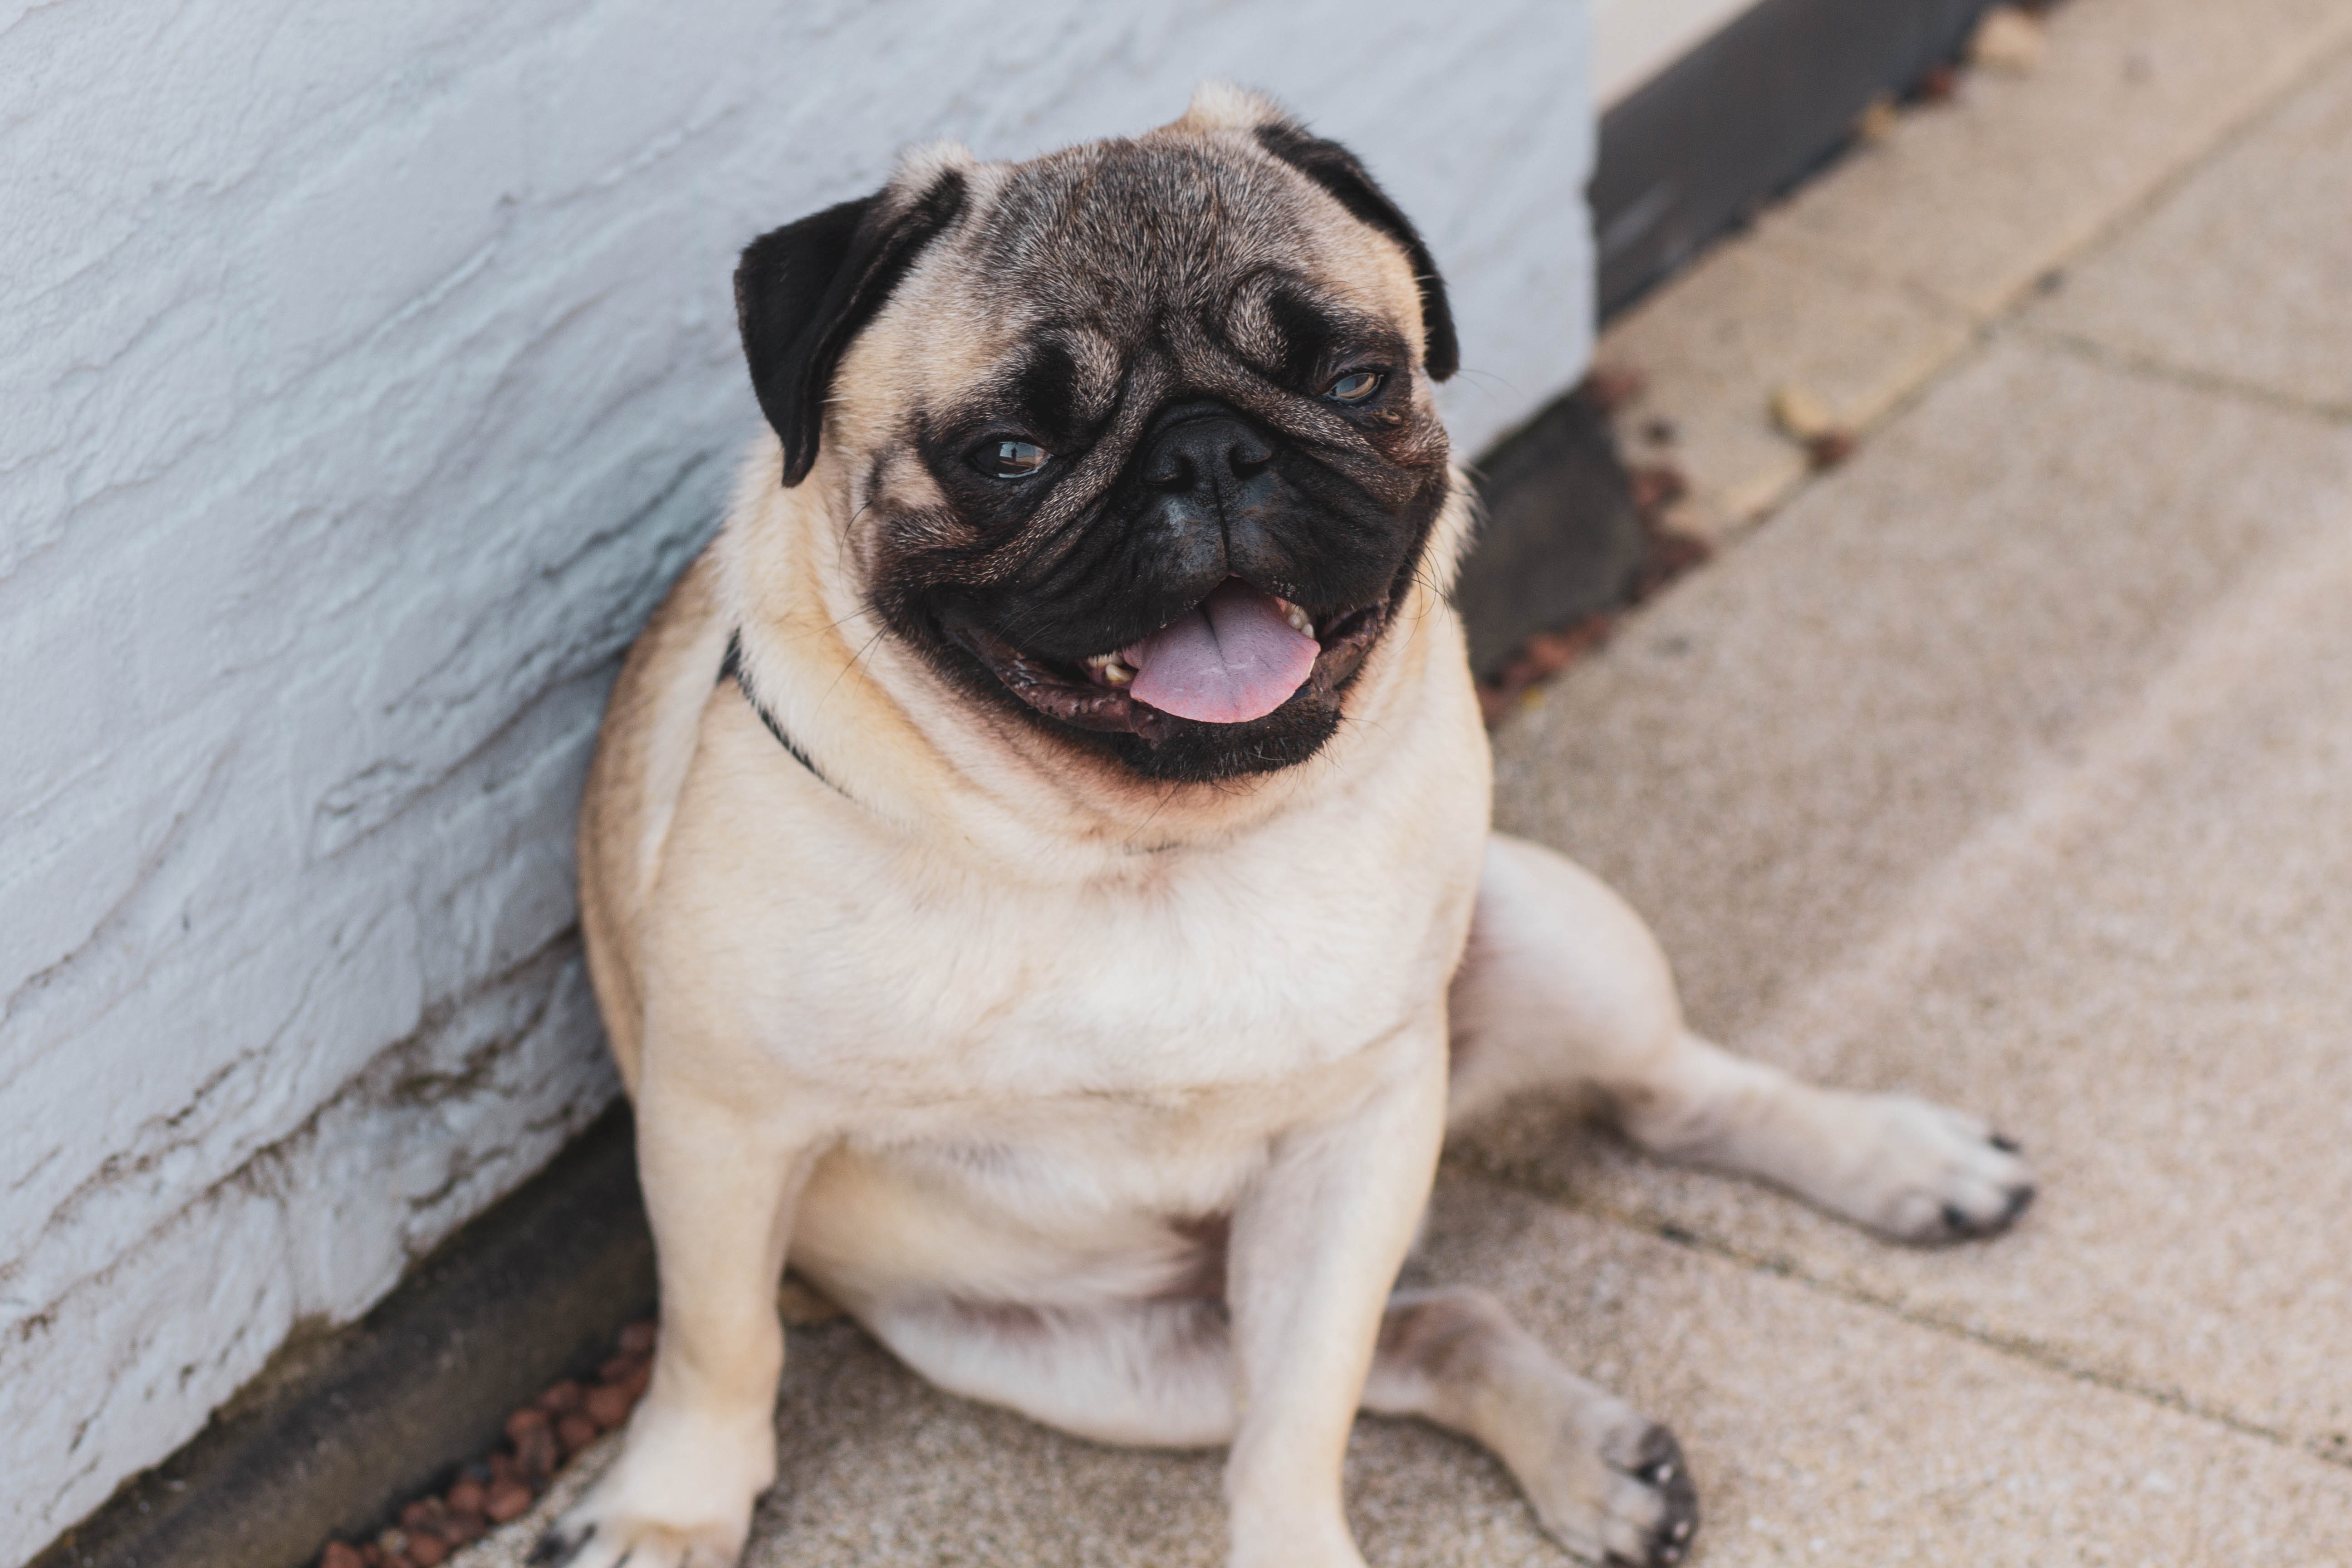
dog, pug, mammal, vertebrate, dog breed, canidae, snout, carnivore, skin, companion dog, fawn, toy dog, ancient dog breeds, sporting group, puppy, tongue